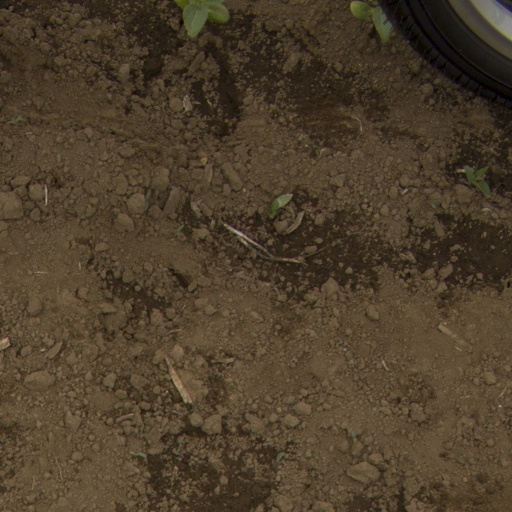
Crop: Jerusalem artichoke